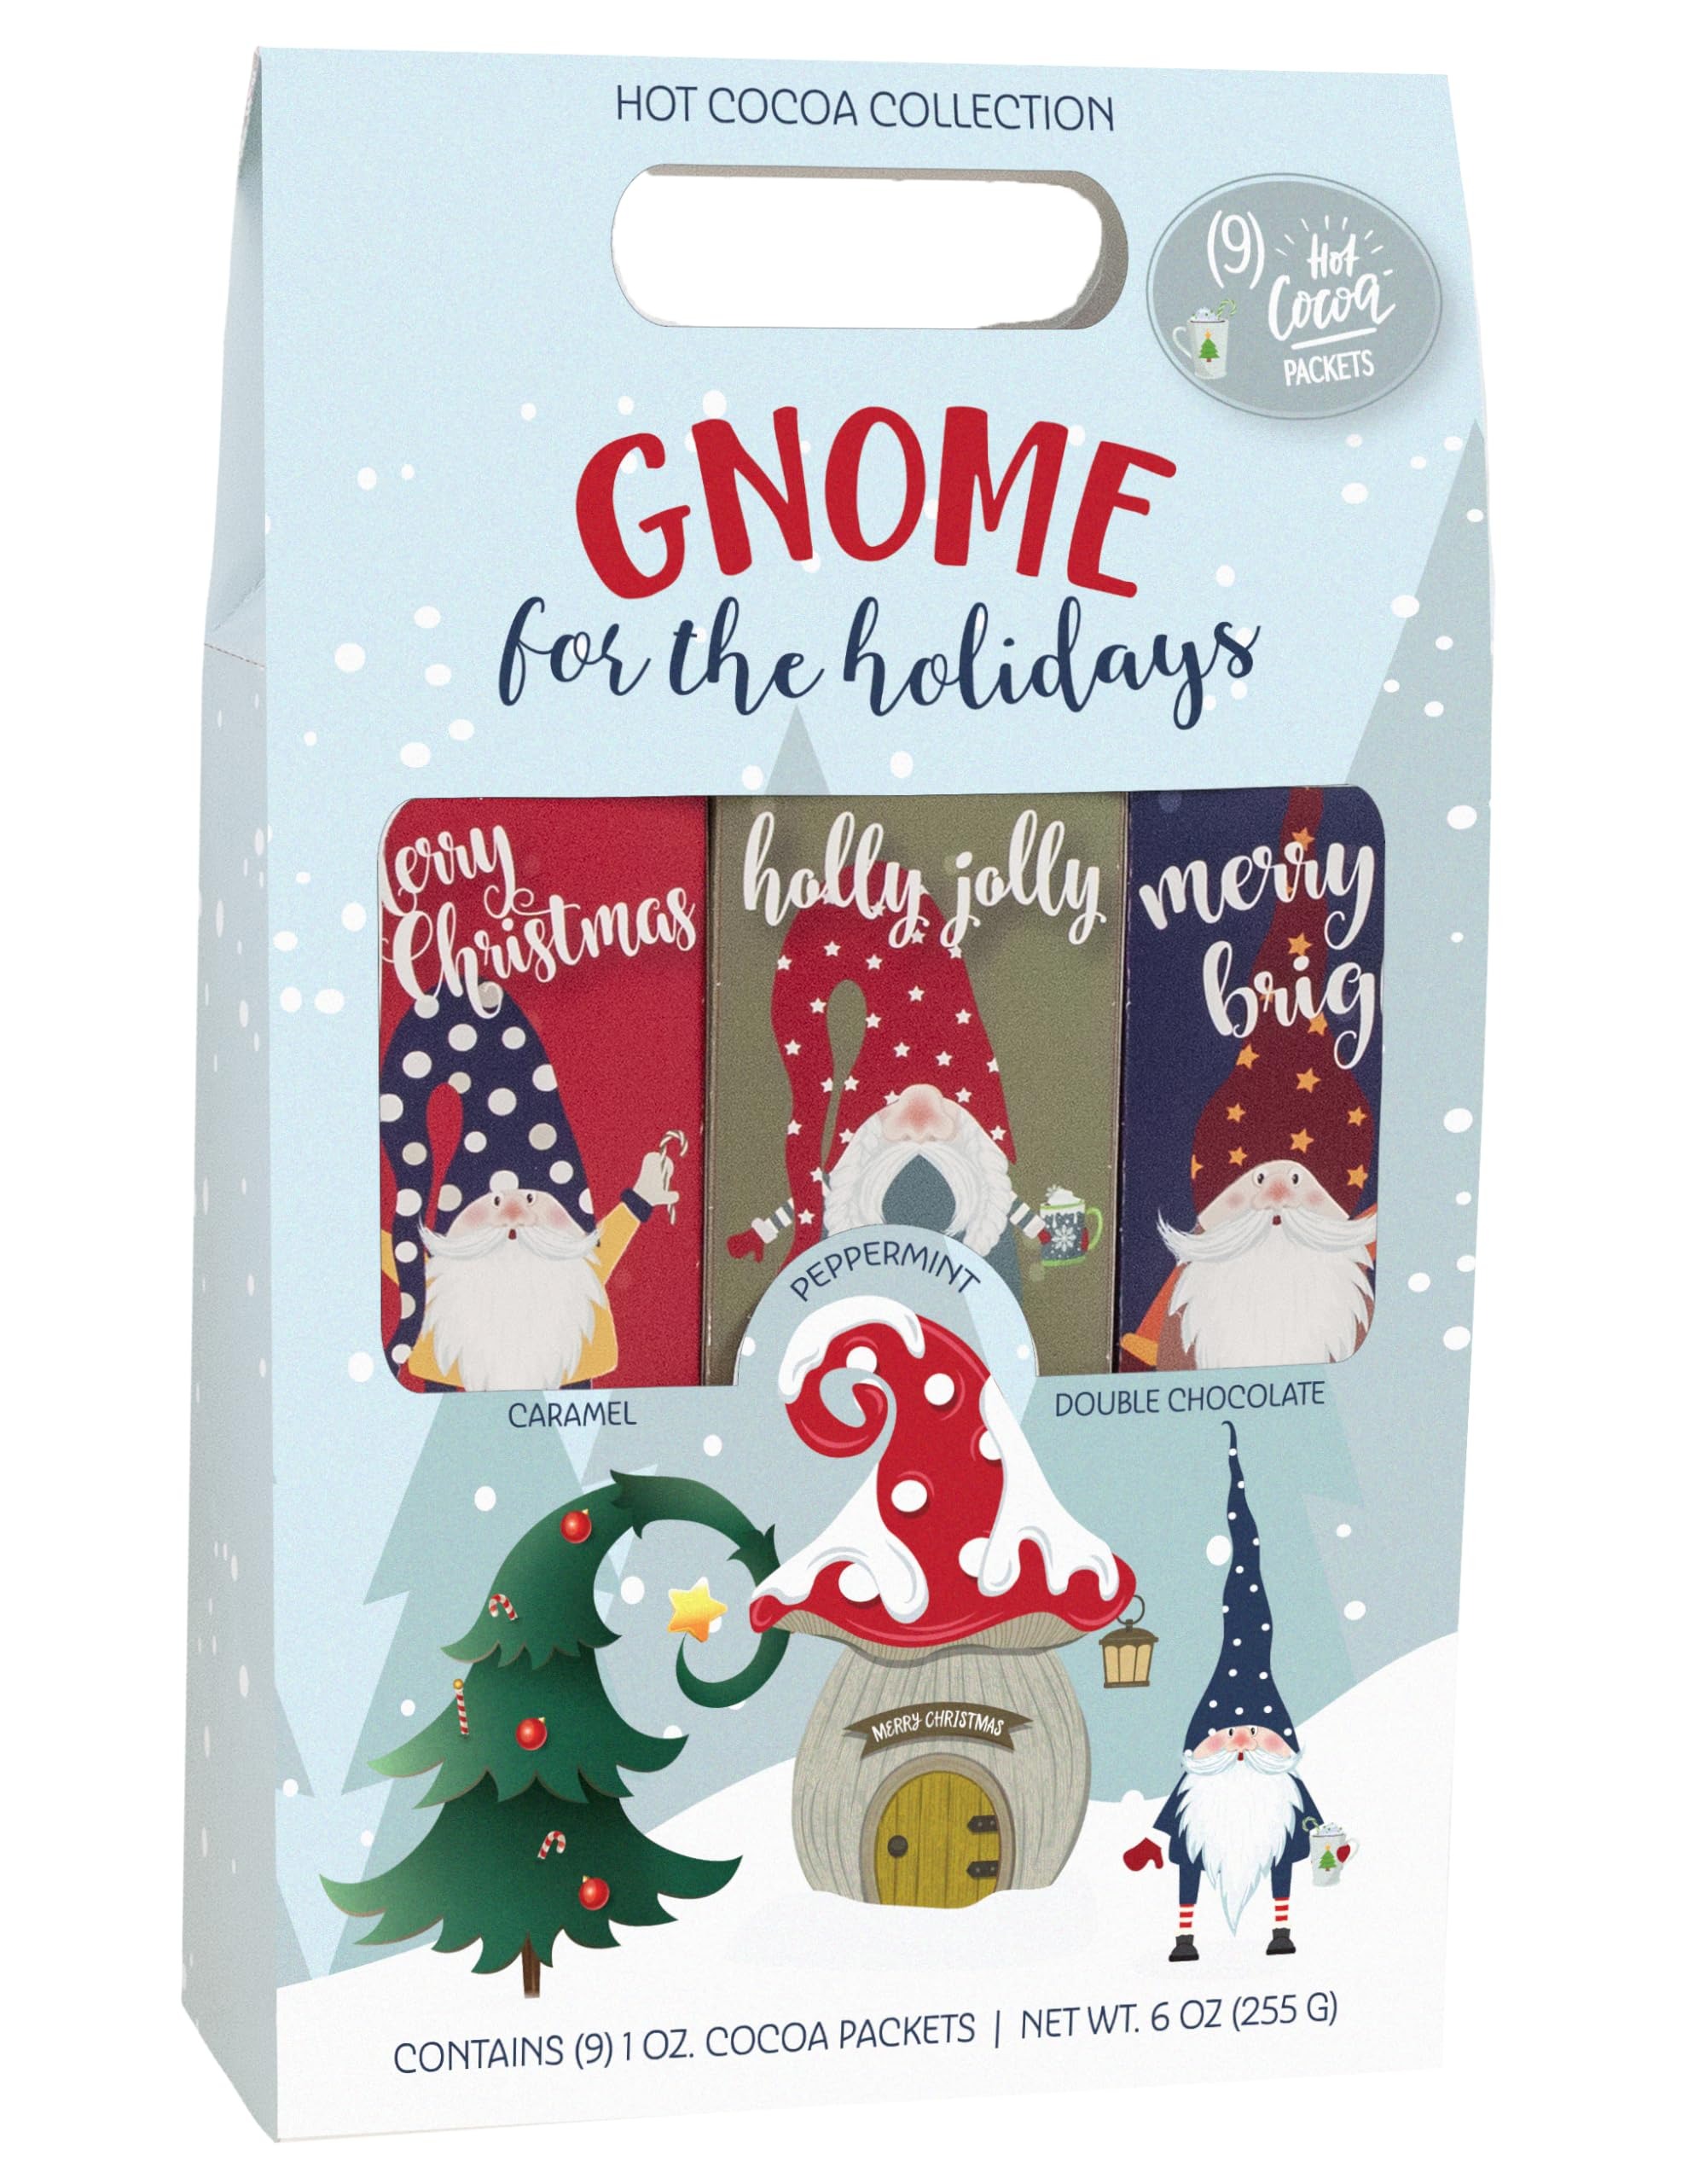
Item Name: Gnome for the Holiday's- Cocoa Collection
Bullet Point 1: Each packet has the right amount of cocoa to make 1 cup
Bullet Point 2: Easy to prepare and convenient individual packets - just add water or milk.
Bullet Point 3: Gift to someone special or add to your cocoa bar collection
Bullet Point 4: 3 different flavors to choose from Caramel, Peppermint and Double Chocolate
Value: 9.0
Unit: Ounce

Price: 22